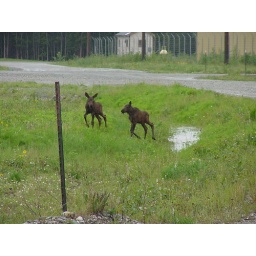
The were running it circles playing in the puddles. They are about the size of my golden retriever here.